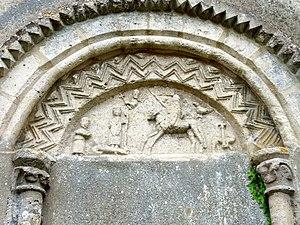
Tympan de l'ancien portail.
L'église Saint-Georges est une église catholique paroissiale située au Heaulme, en France. Elle se compose pour l'essentiel d'une nef unique sans grand caractère qui remonte en partie à la première moitié du XIIᵉ siècle, et d'un chœur gothique d'une seule travée édifié au cours du dernier quart du XIIᵉ siècle. Sa voûte d'ogives a disparu, mais ses colonnettes à chapiteaux, mutilées, restent en place. Le principal intérêt de l'église réside en un tympan roman tardif du milieu du XIIᵉ siècle, qui est l'un parmi seulement deux tympans romans historiés du Vexin français. En raison de la valeur de son portail, la petite église a été inscrite aux monuments historiques par arrêté du 16 juin 1926, et bénéficié d'une restauration depuis. Le Heaulme est aujourd'hui affilié à la paroisse Avernes et Marines, et son église n'accueille plus des messes dominicales que deux fois par an, le samedi à 18 30.